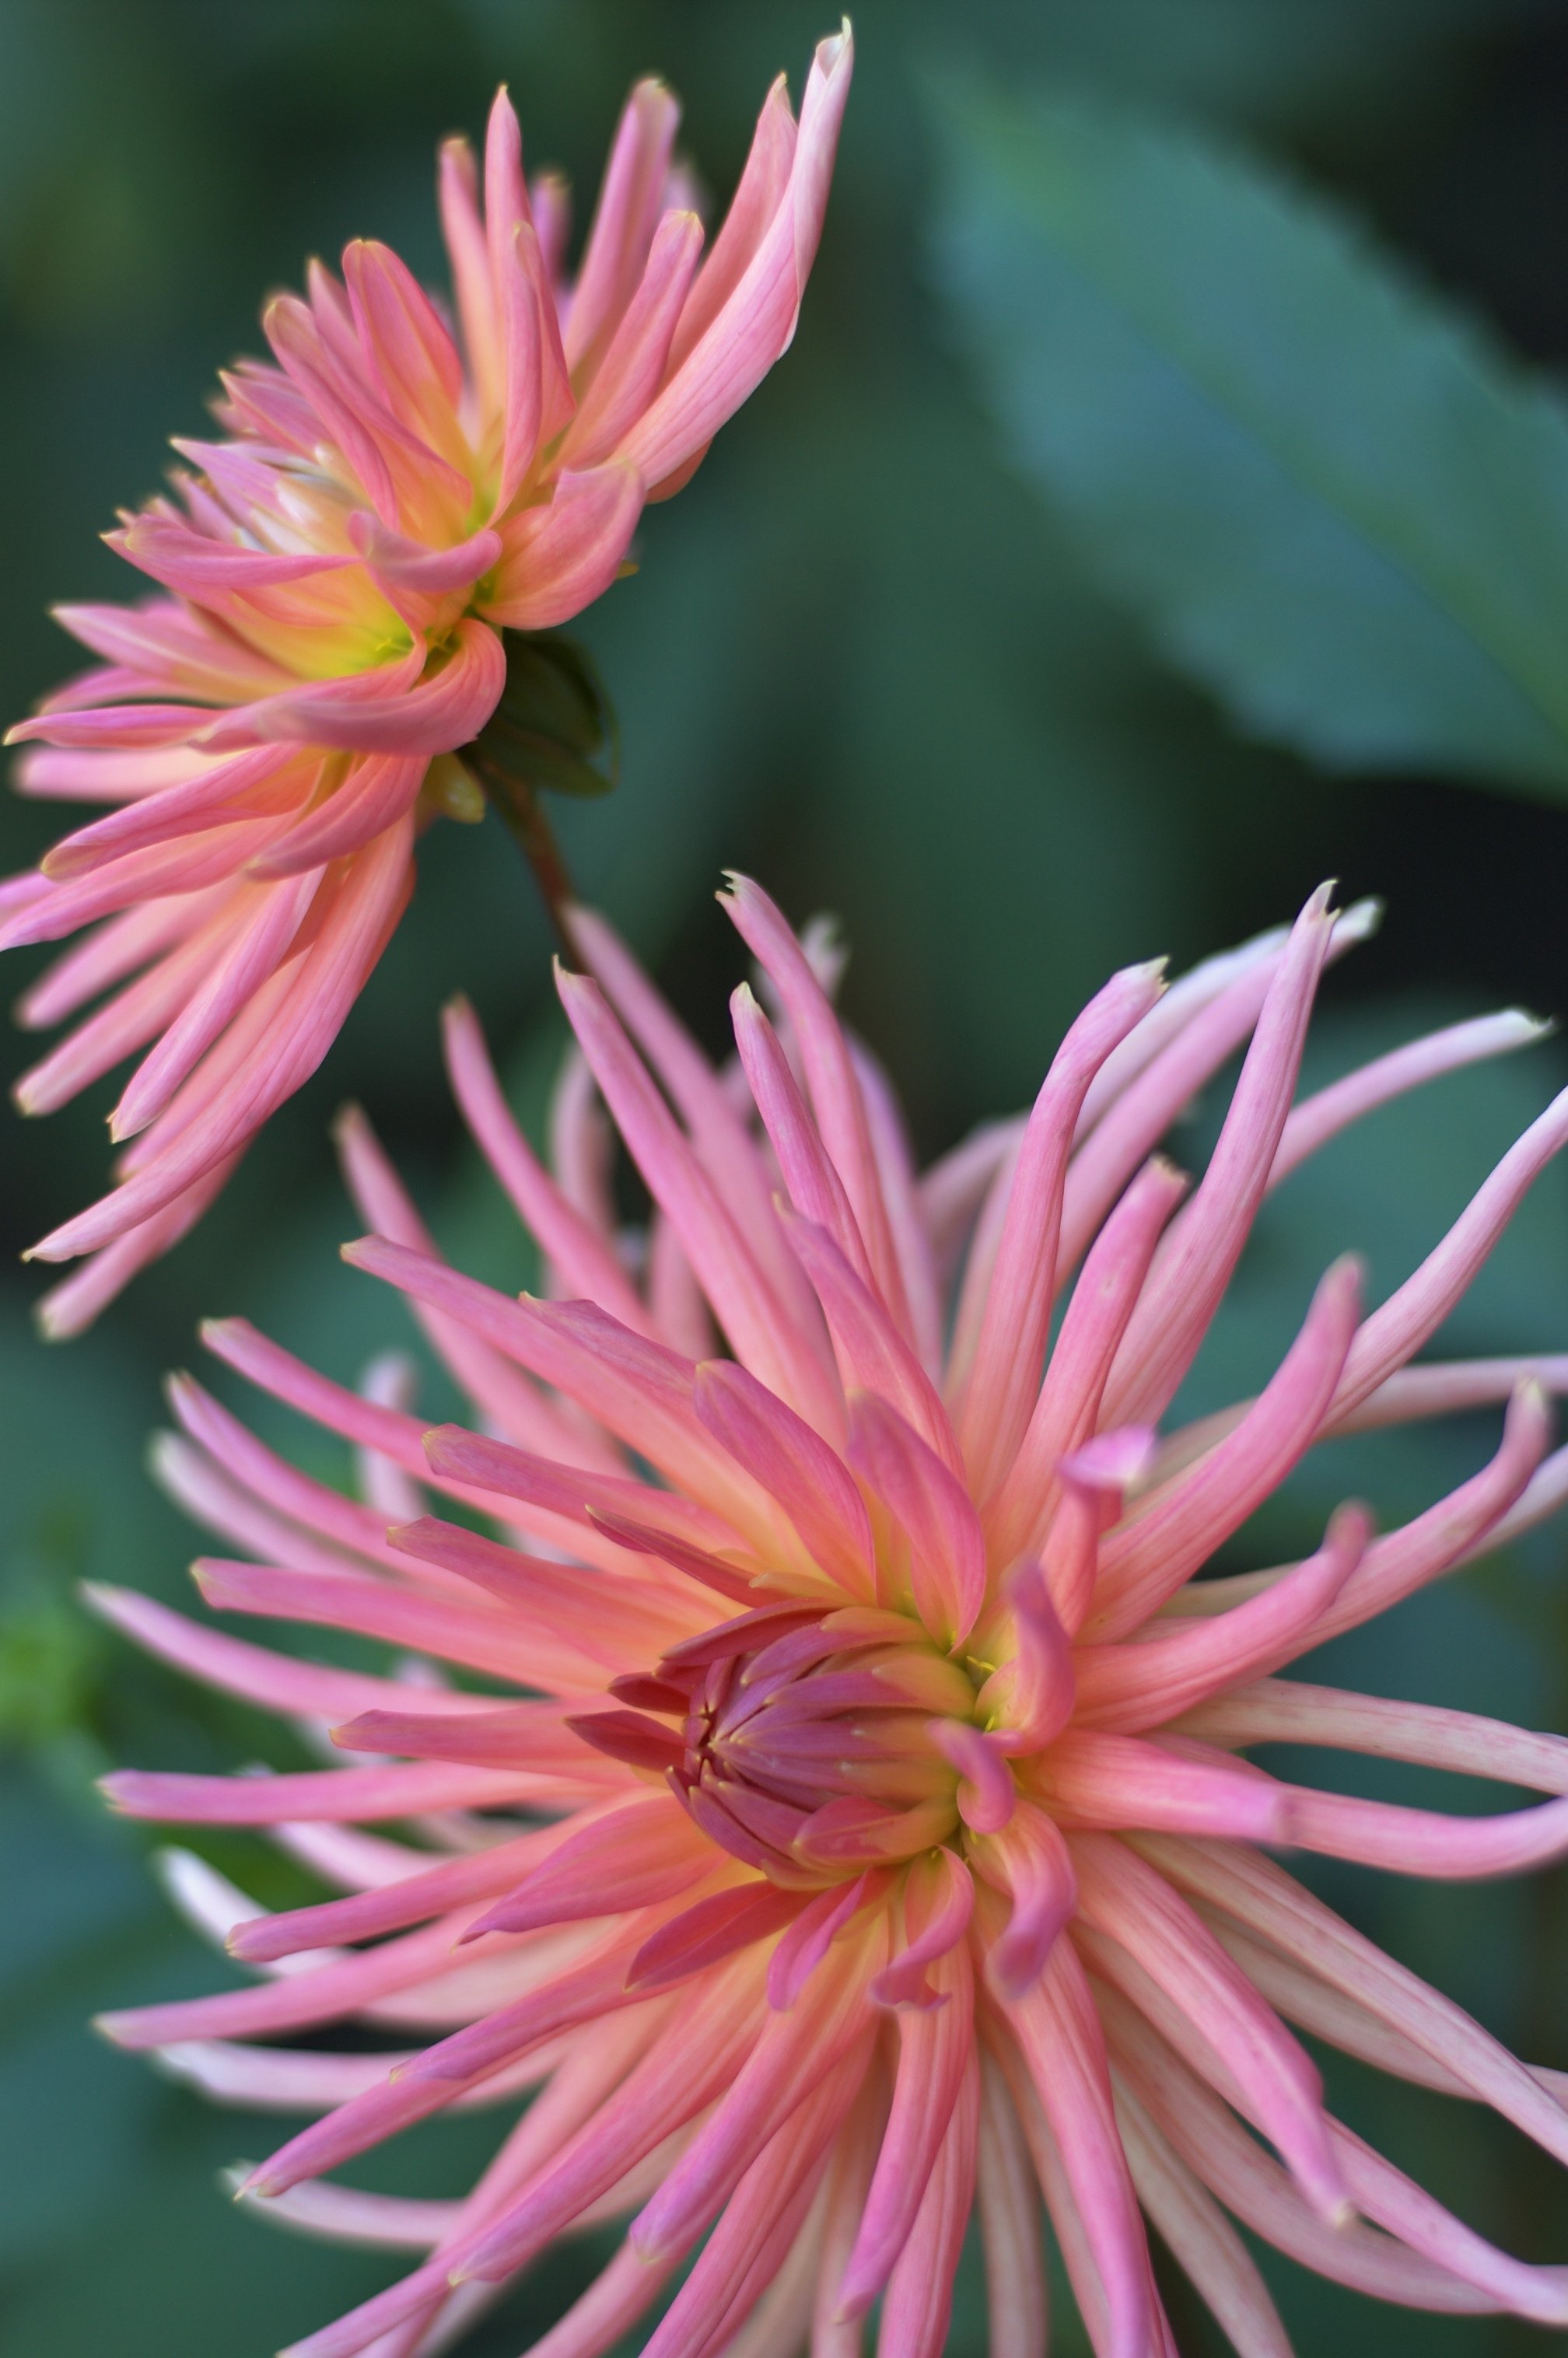
nature, plant, flower, petal, botany, flora, wildflower, close up, dahlia, 2011, f14, rawtherapee, germany, deutschland, berlin, pentax, dahlias, lenstagged, steffenzahn, flowerpicturesnolimits, k100d, justpentax, iamflickr, cosina, voigtlander, 58mm, nokton, 58mmf14, 58mm14, nokton58mmf14slii, 58mmf14nokton, macro photography, cosinavoigtl nder, voigtl ndernokton58mmf14, britz, flowering plant, daisy family, plant stem, land plant